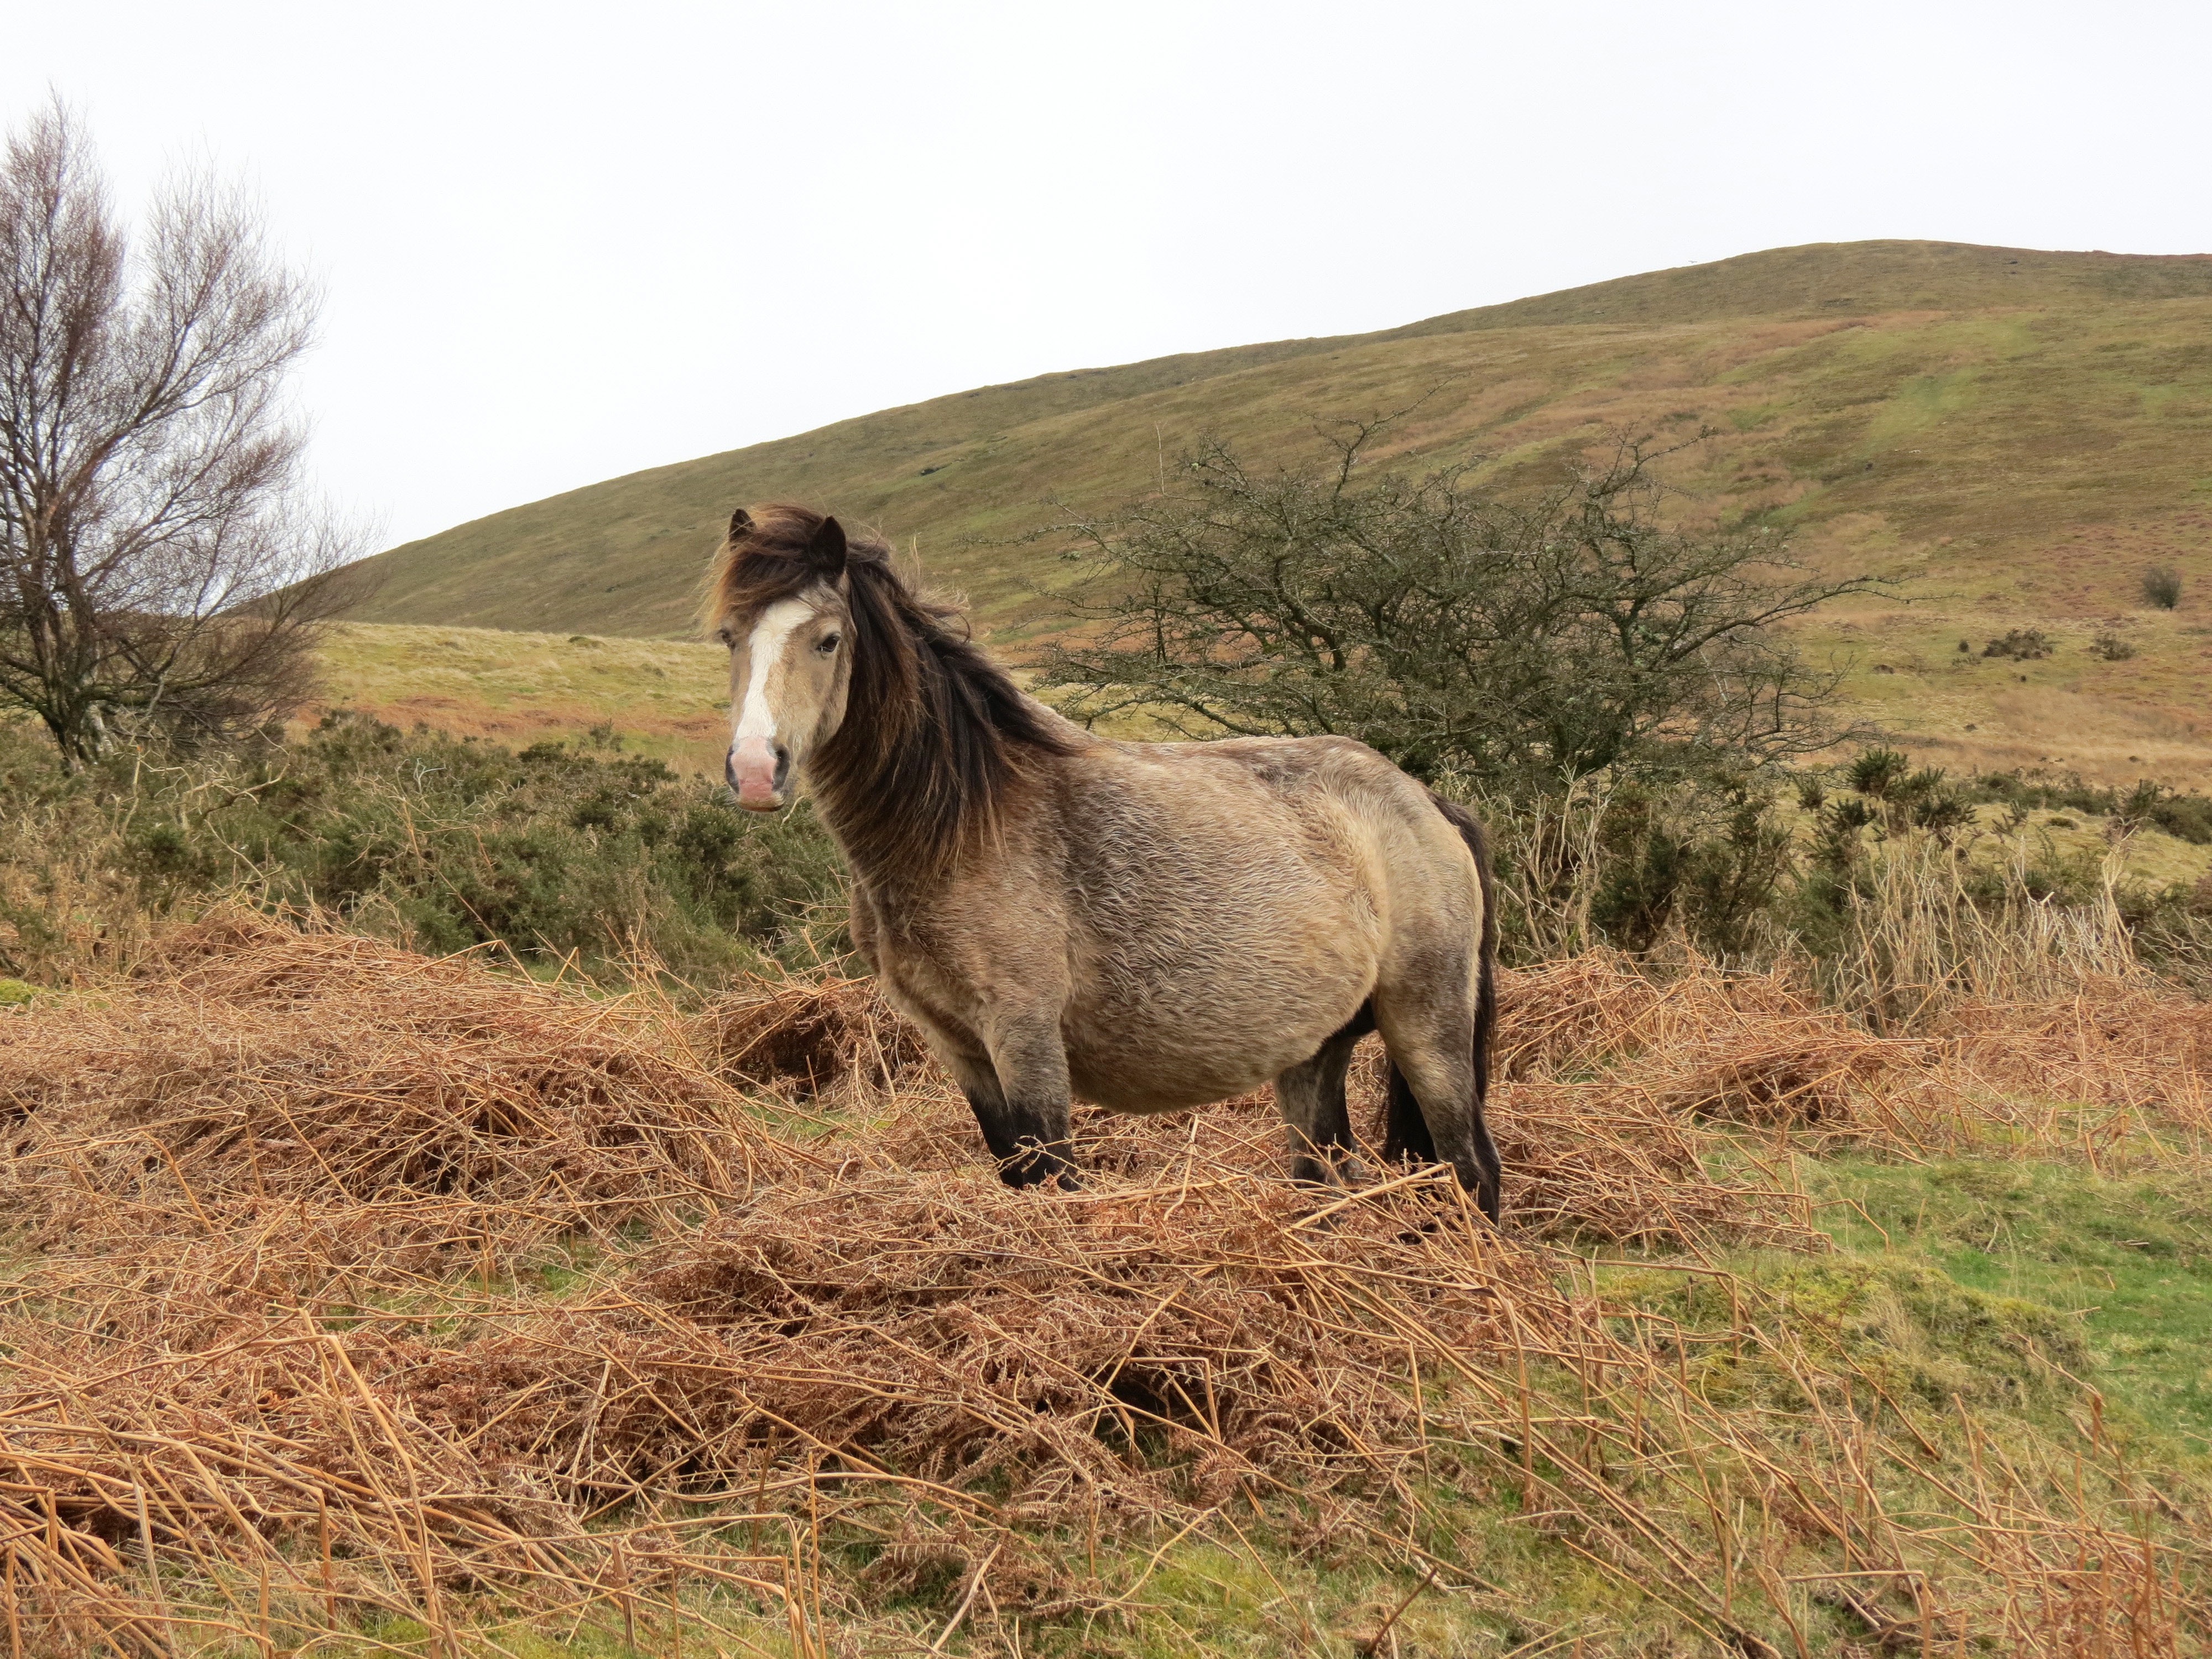
grass, field, prairie, hill, wildlife, pasture, grazing, horse, mammal, stallion, mane, fauna, trees, vertebrate, mare, horse like mammal, mustang horse